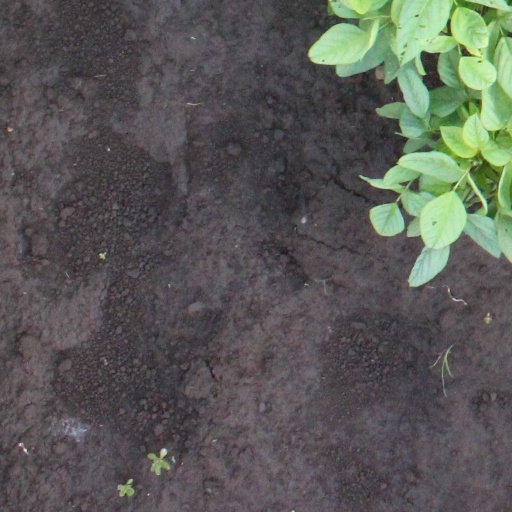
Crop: soybean